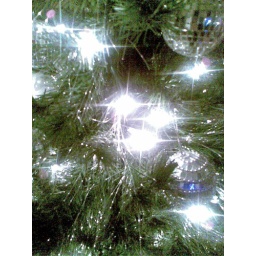
All those shiny things between branches are optical fibers. Lighting in Professor's house at Thanksgiving Night